North Central University

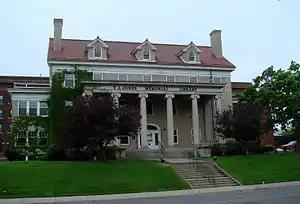
North Central Library

NCU has six different living areas. One of the reserved buildings is the 1500 building. It is right outside the cafeteria and reserved for married couples enrolled at North Central. The 901 building is open to NCU staff. Another exclusive building on campus is the Orfield Apartments. These are right across from the sanctuary and reserved for upperclassmen. And there are three dorms, Phillips Hall, Miller Hall, and Carlson Hall. Phillips is a co-ed suite-style dorm with same-sex floors. Miller is for female residents and houses 200 students. Carlson is for men and also houses 200.